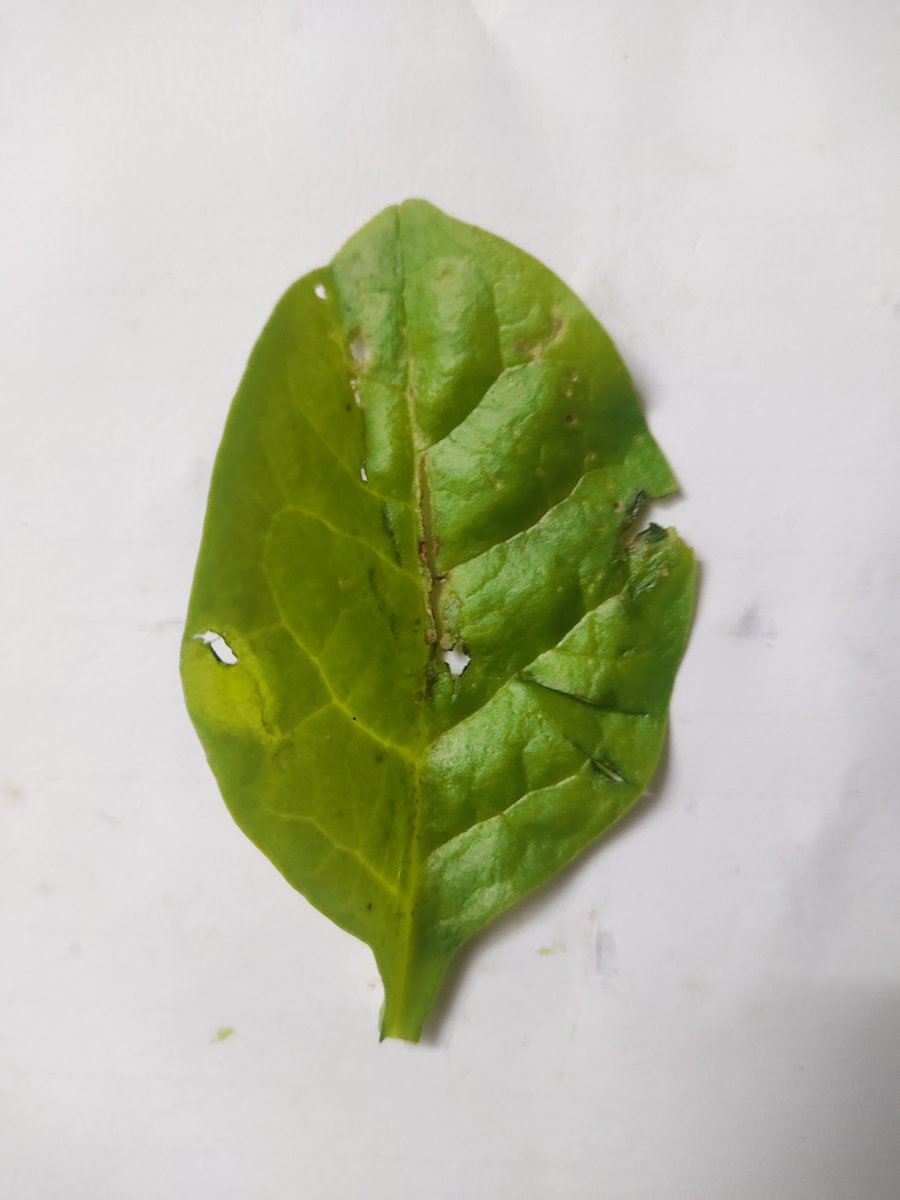
Label: Healthy-Leaf